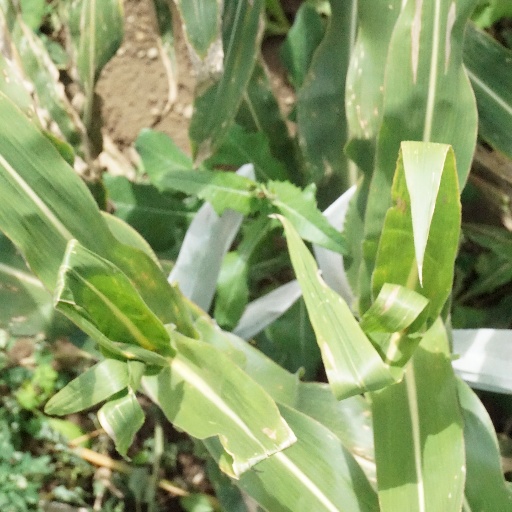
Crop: maize; corn